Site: brandenburg
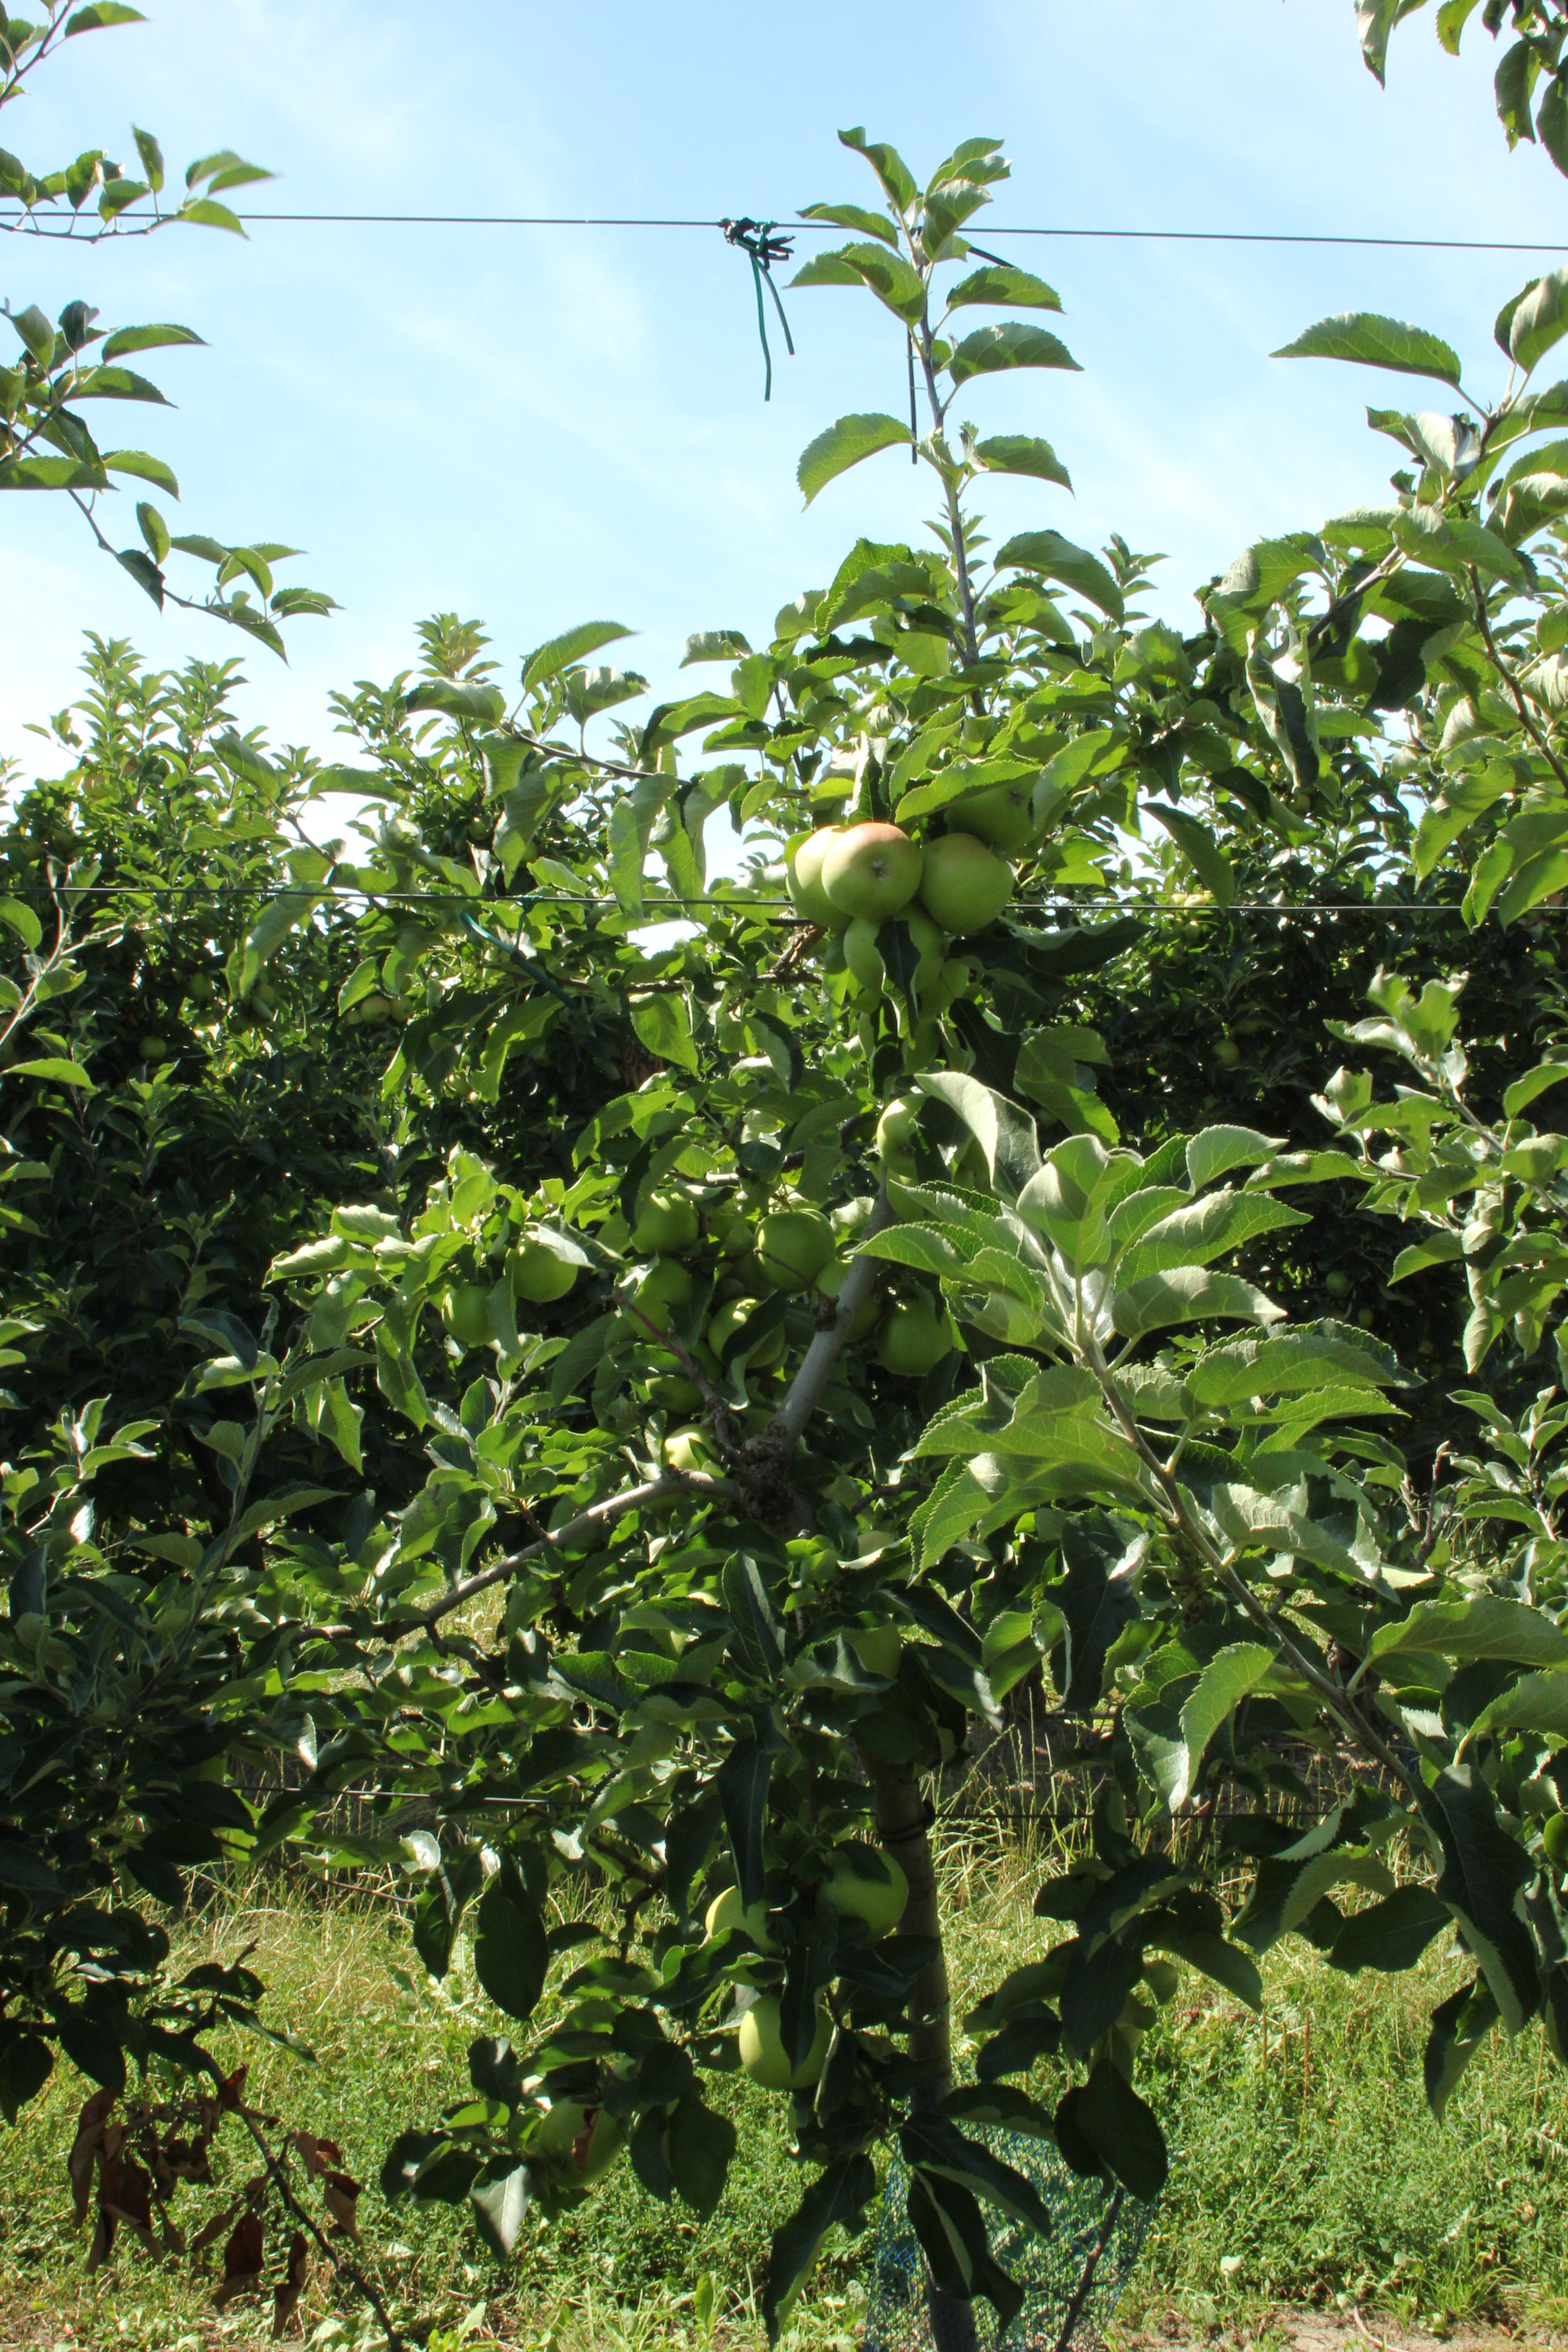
Growth stage (BBCH 77): Development of fruit